By-elections in Singapore

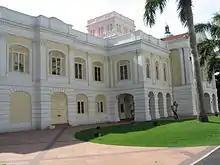
The Old Parliament House, Singapore, which was used by the Legislative Assembly of the Colony of Singapore when it was formed in 1955. The first provision governing by-elections appeared in Singapore's 1955 Constitution.

The Constitution of the Republic of Singapore embraces a system of representative democracy where Singapore citizens elect a government which governs on their behalf. Elections are held to elect democratic representatives who will then form the government.